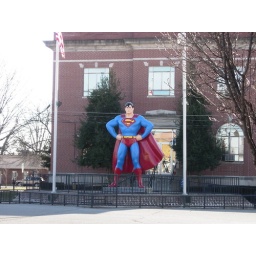
Right outside the court house to show they believe in comic book justice.